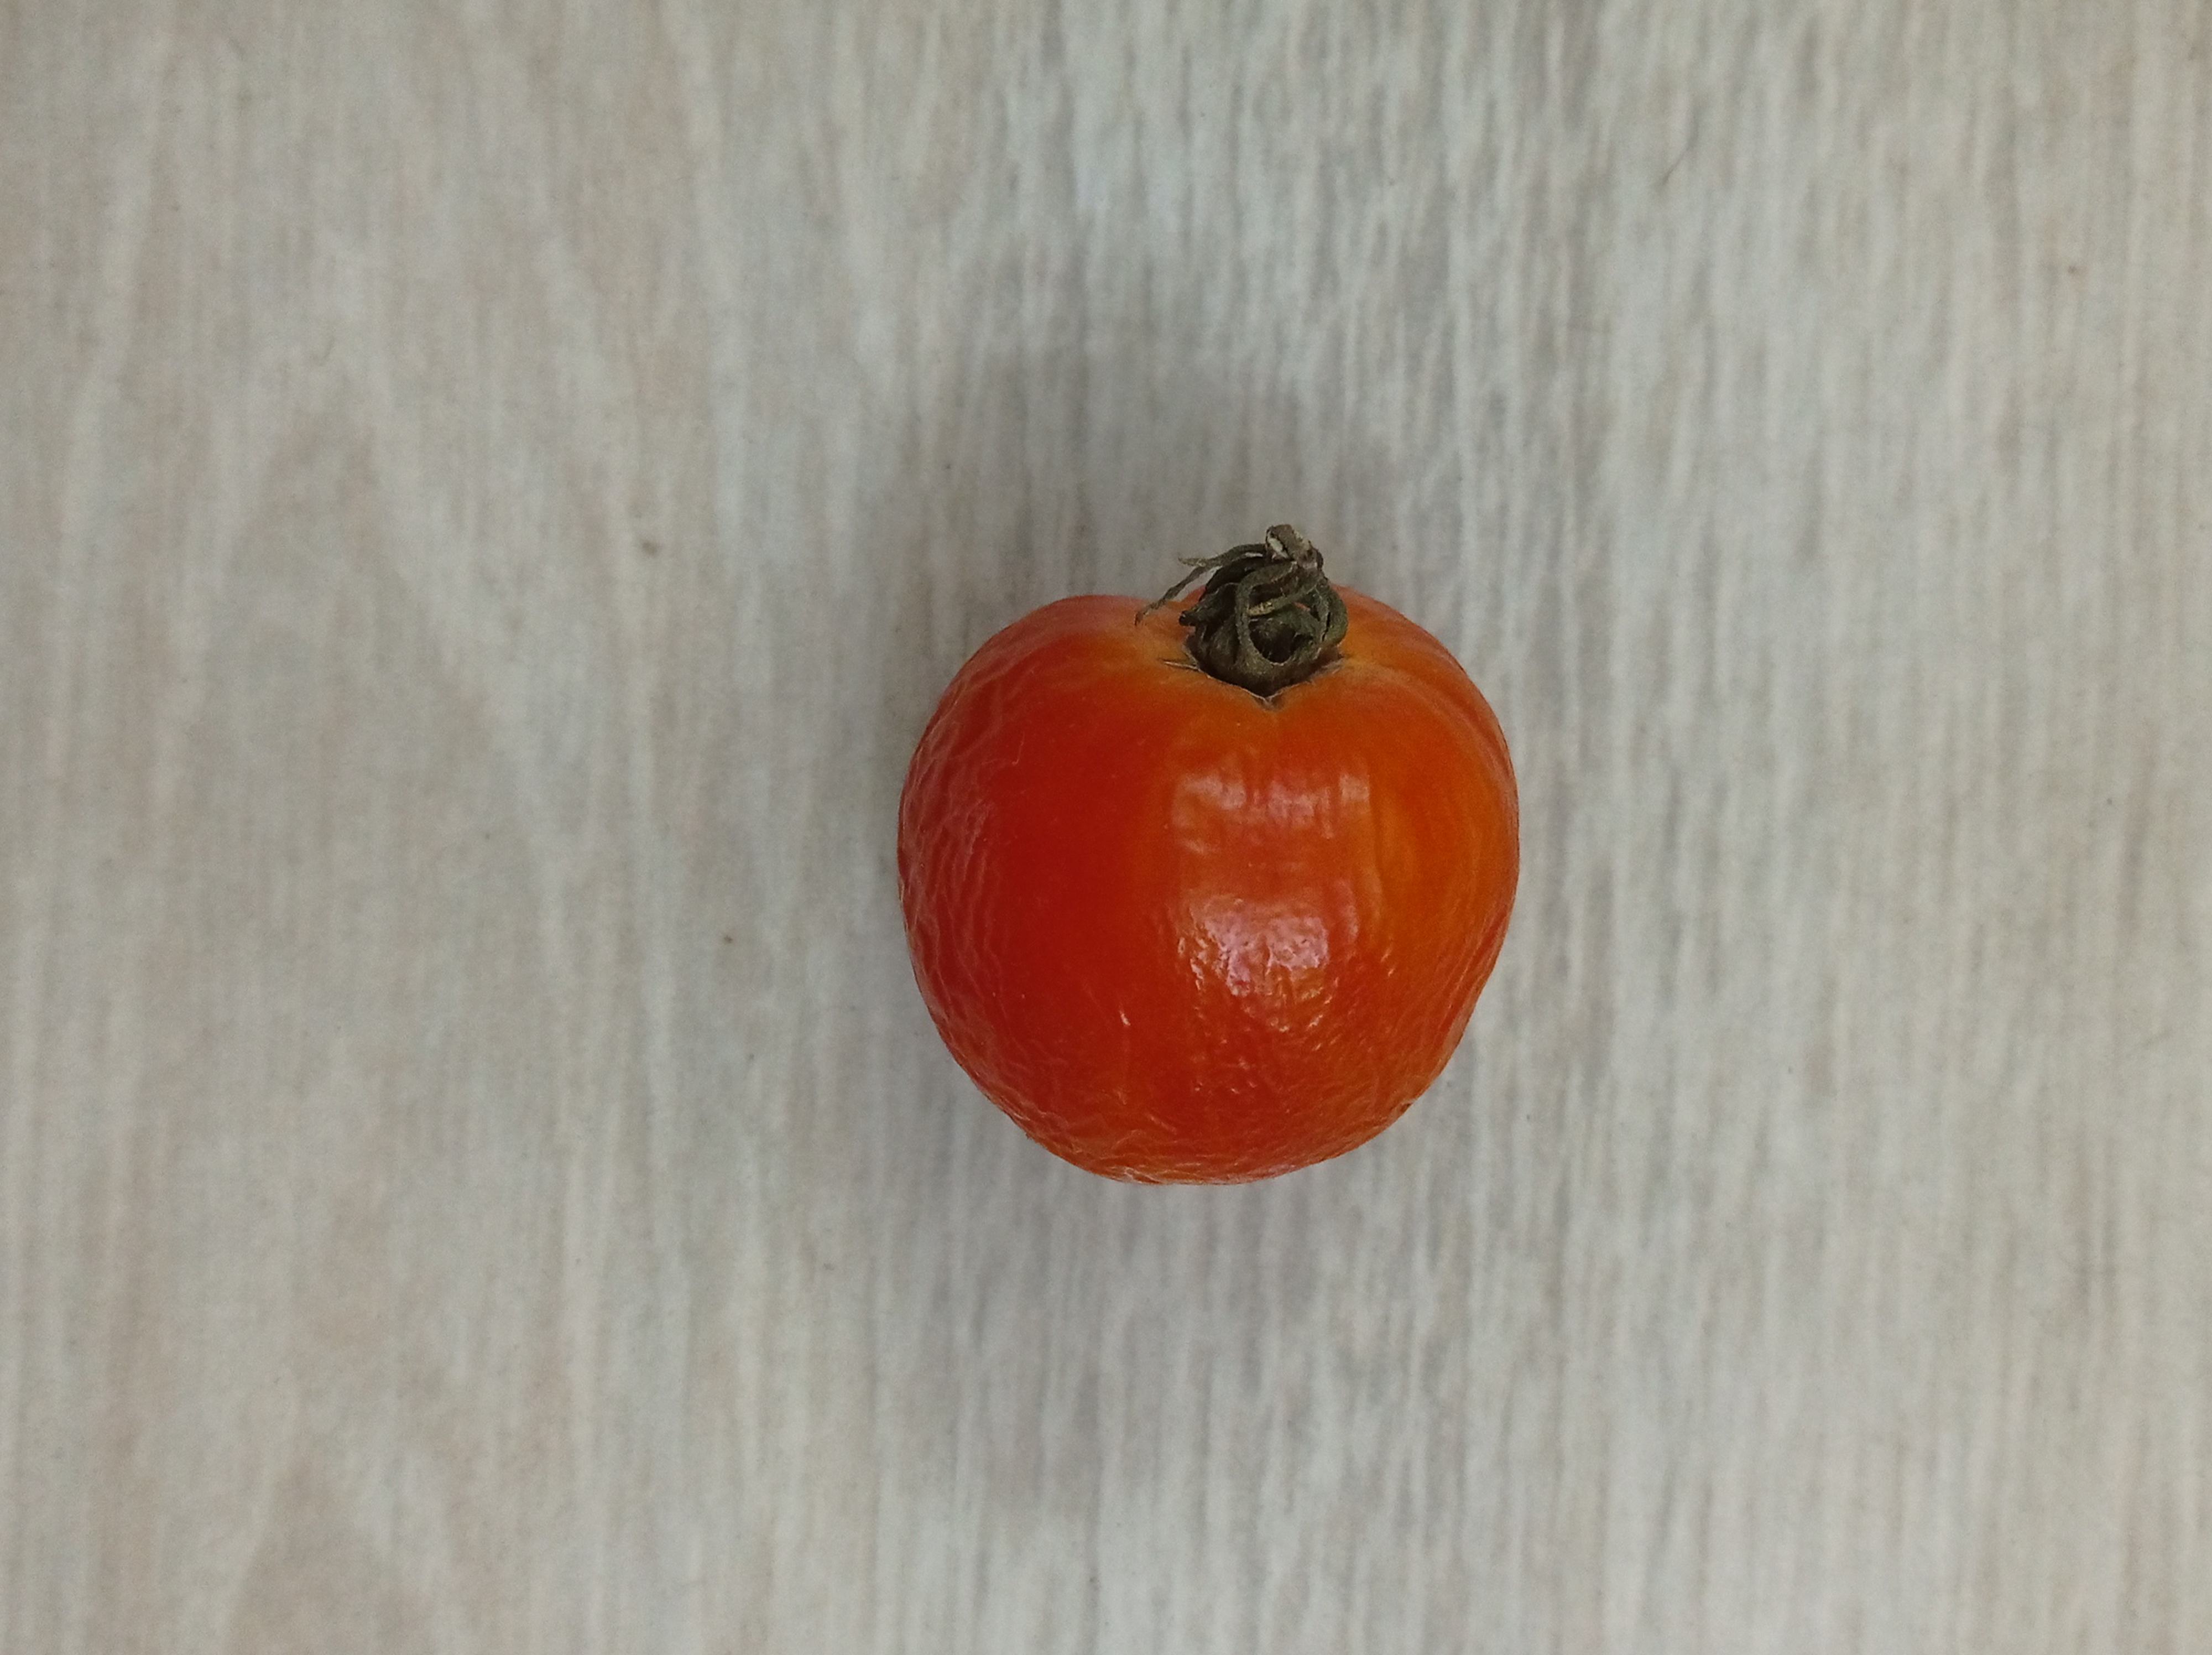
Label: Fresh